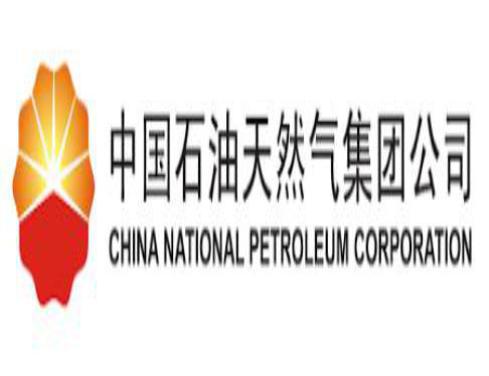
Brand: chinese petroleum
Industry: Others